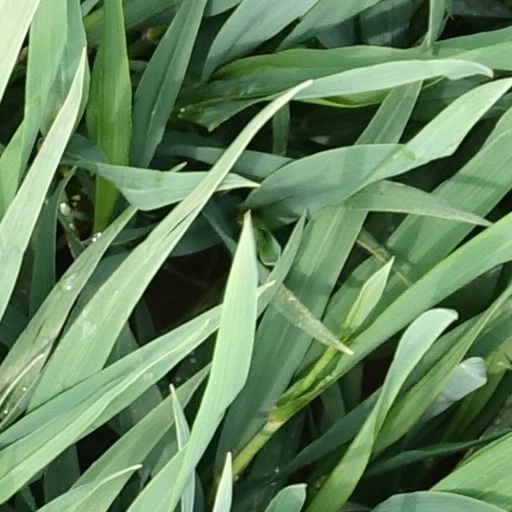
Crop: wheat